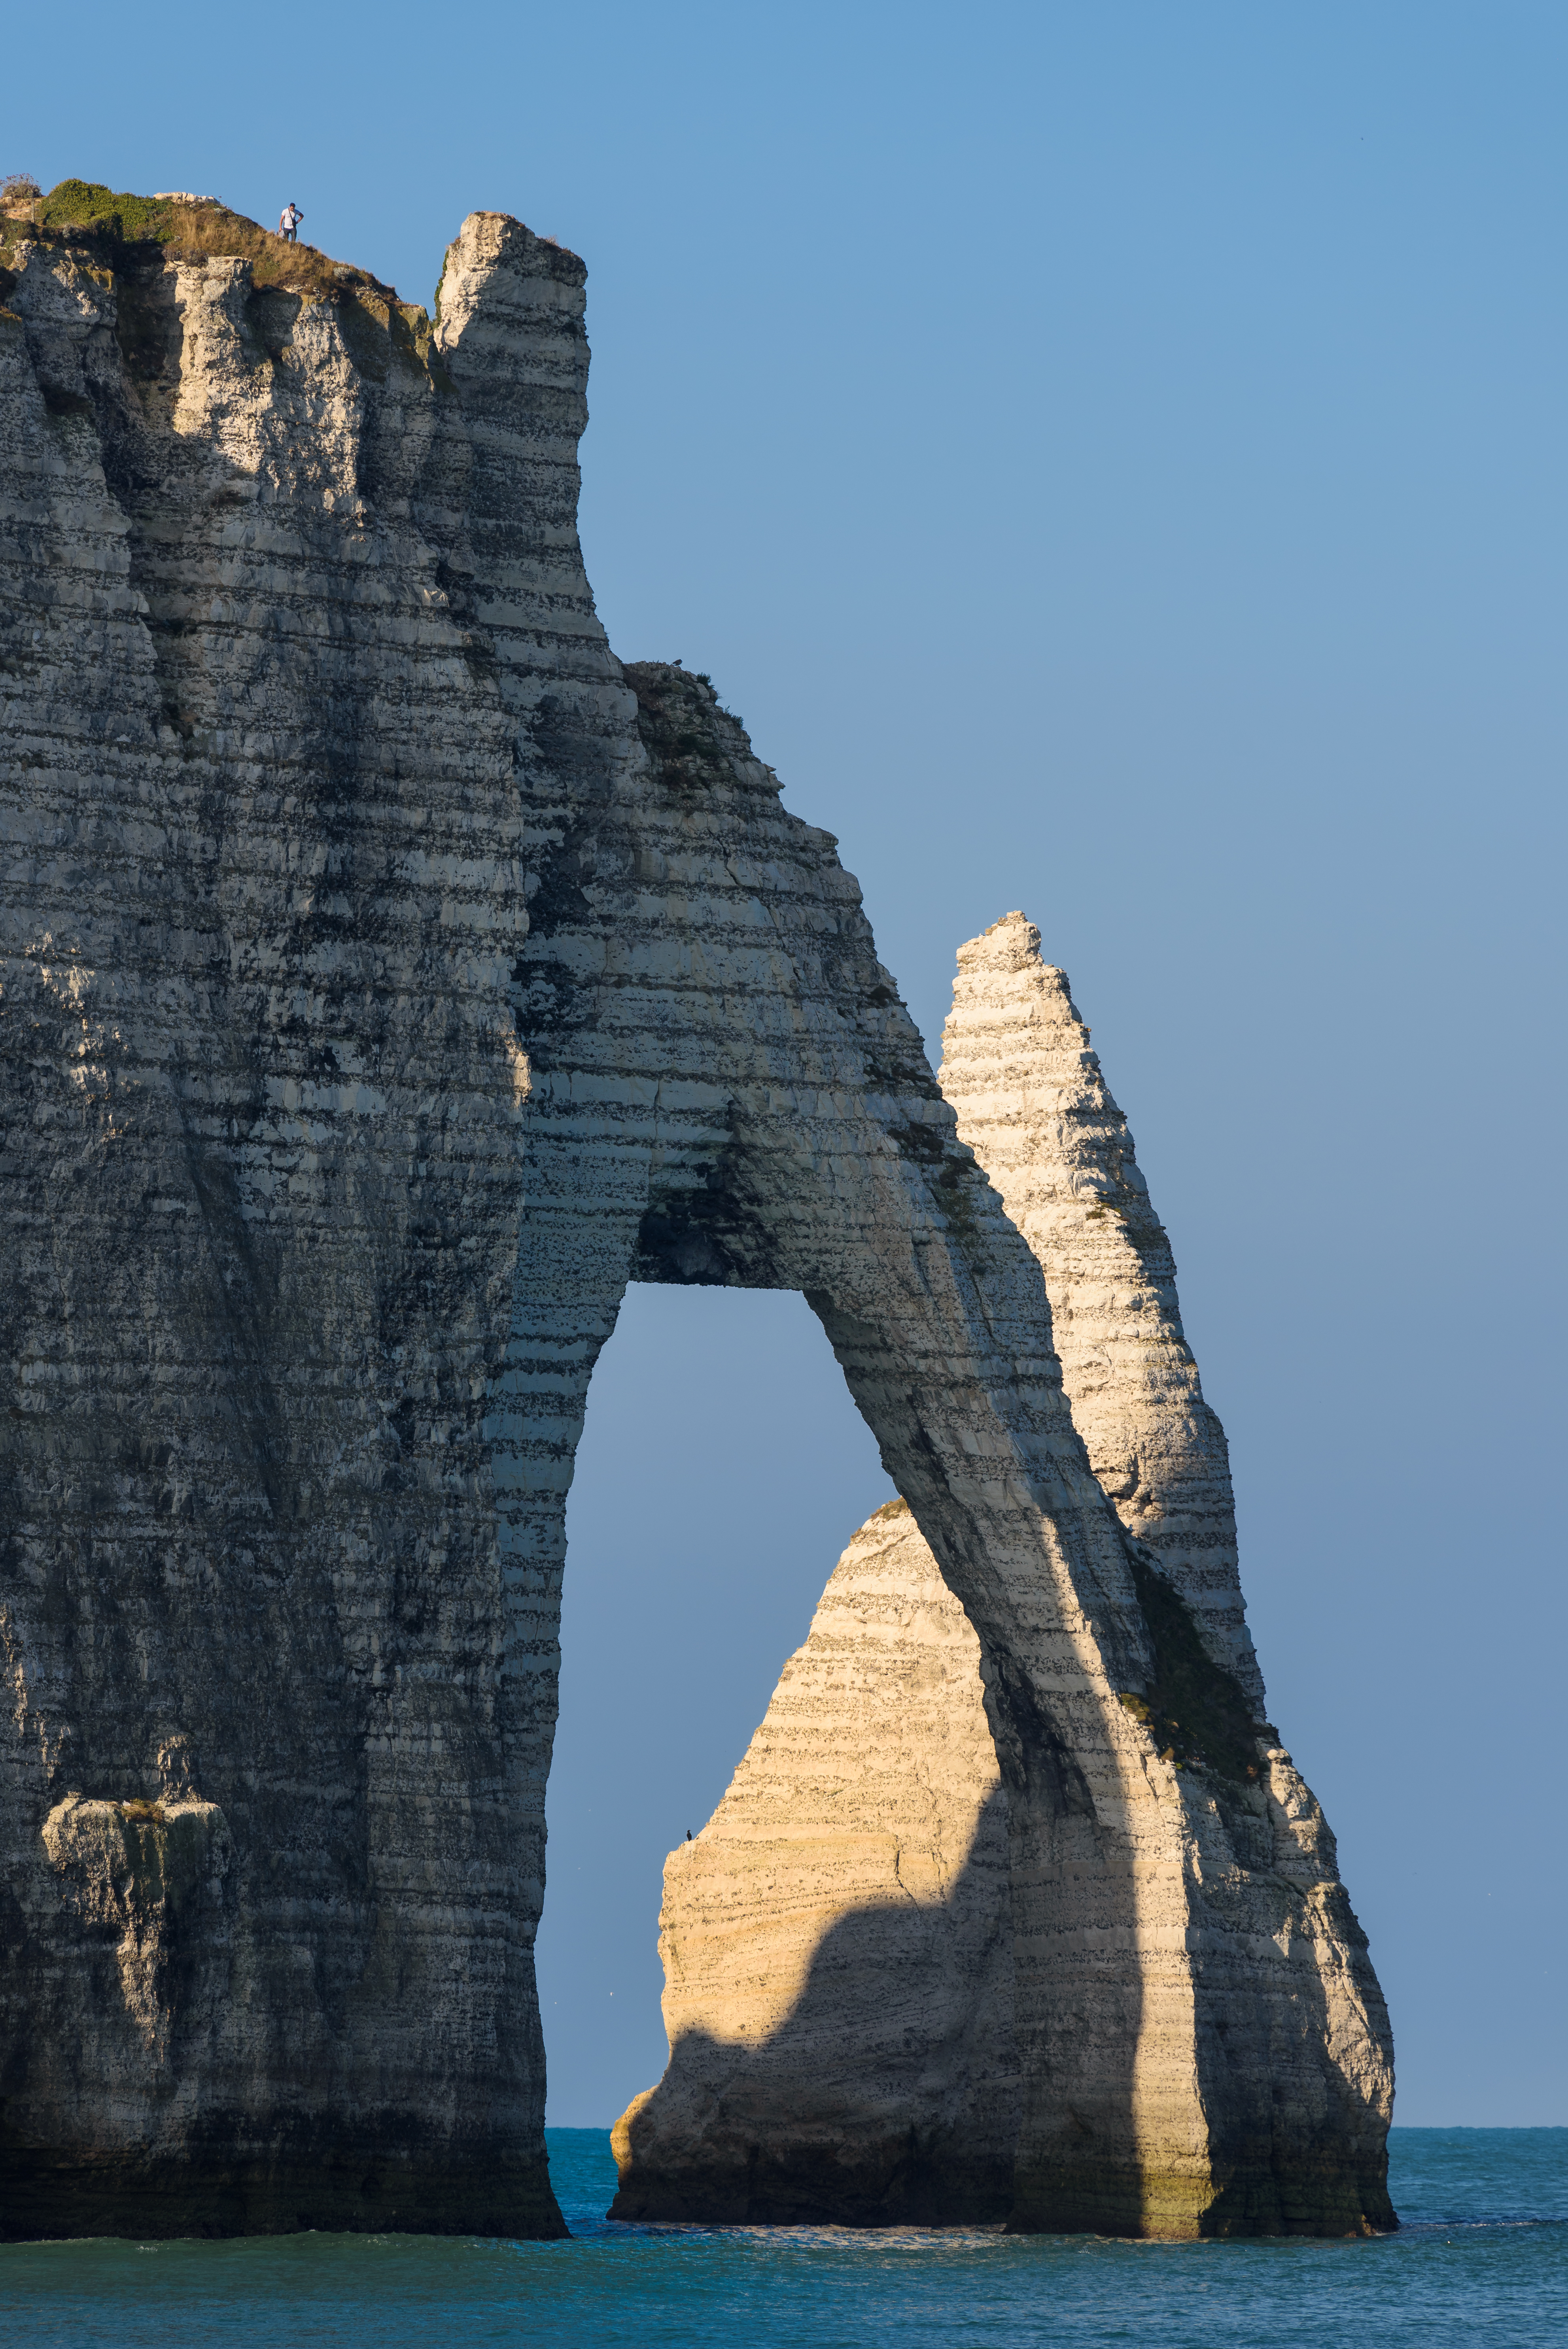
natural arch, rock, formation, cliff, stack, klippe, sea, coastal and oceanic landforms, promontory, terrain, sky, ocean, coast, outcrop, architecture, headland, geology, arch, cape, islet